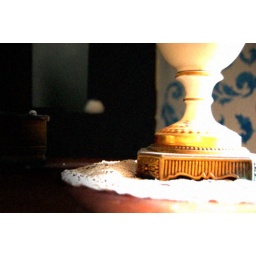
there was a lamp in a house and i thought it looked pretty ill so i took a picture of it..